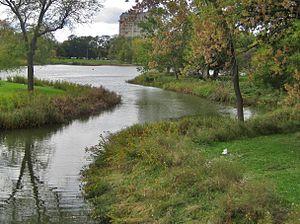
Garfield Park est un parc d'une superficie d'environ 0,74 km² situé au 100 N. Central Park Ave. dans le secteur d'East Garfield Park, un des 77 secteurs de la ville de Chicago. Conçu en 1907 par William Le Baron Jenney, Garfield Park est le plus ancien des trois grands parcs du West Side de Chicago, les deux autres étant Humboldt Park et Douglas Park.